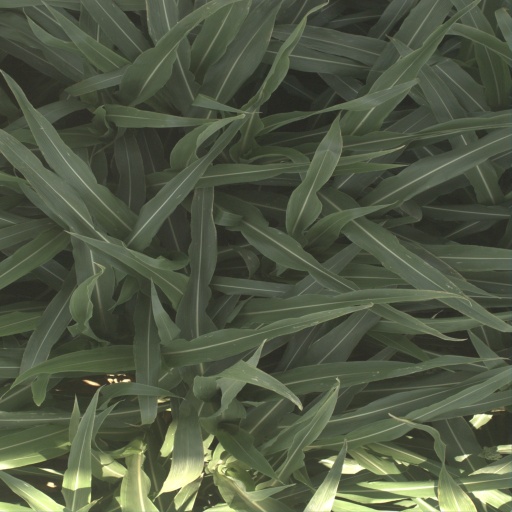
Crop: sorghum